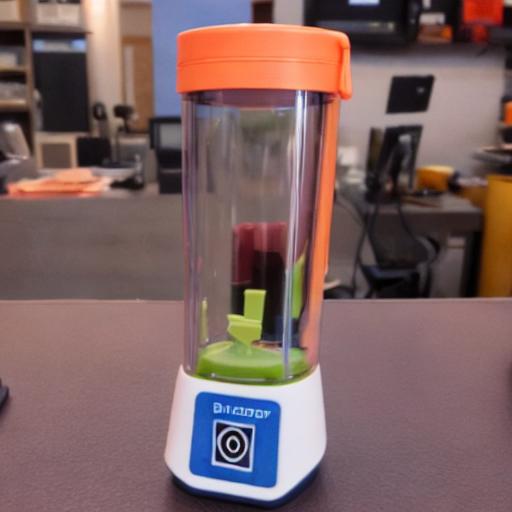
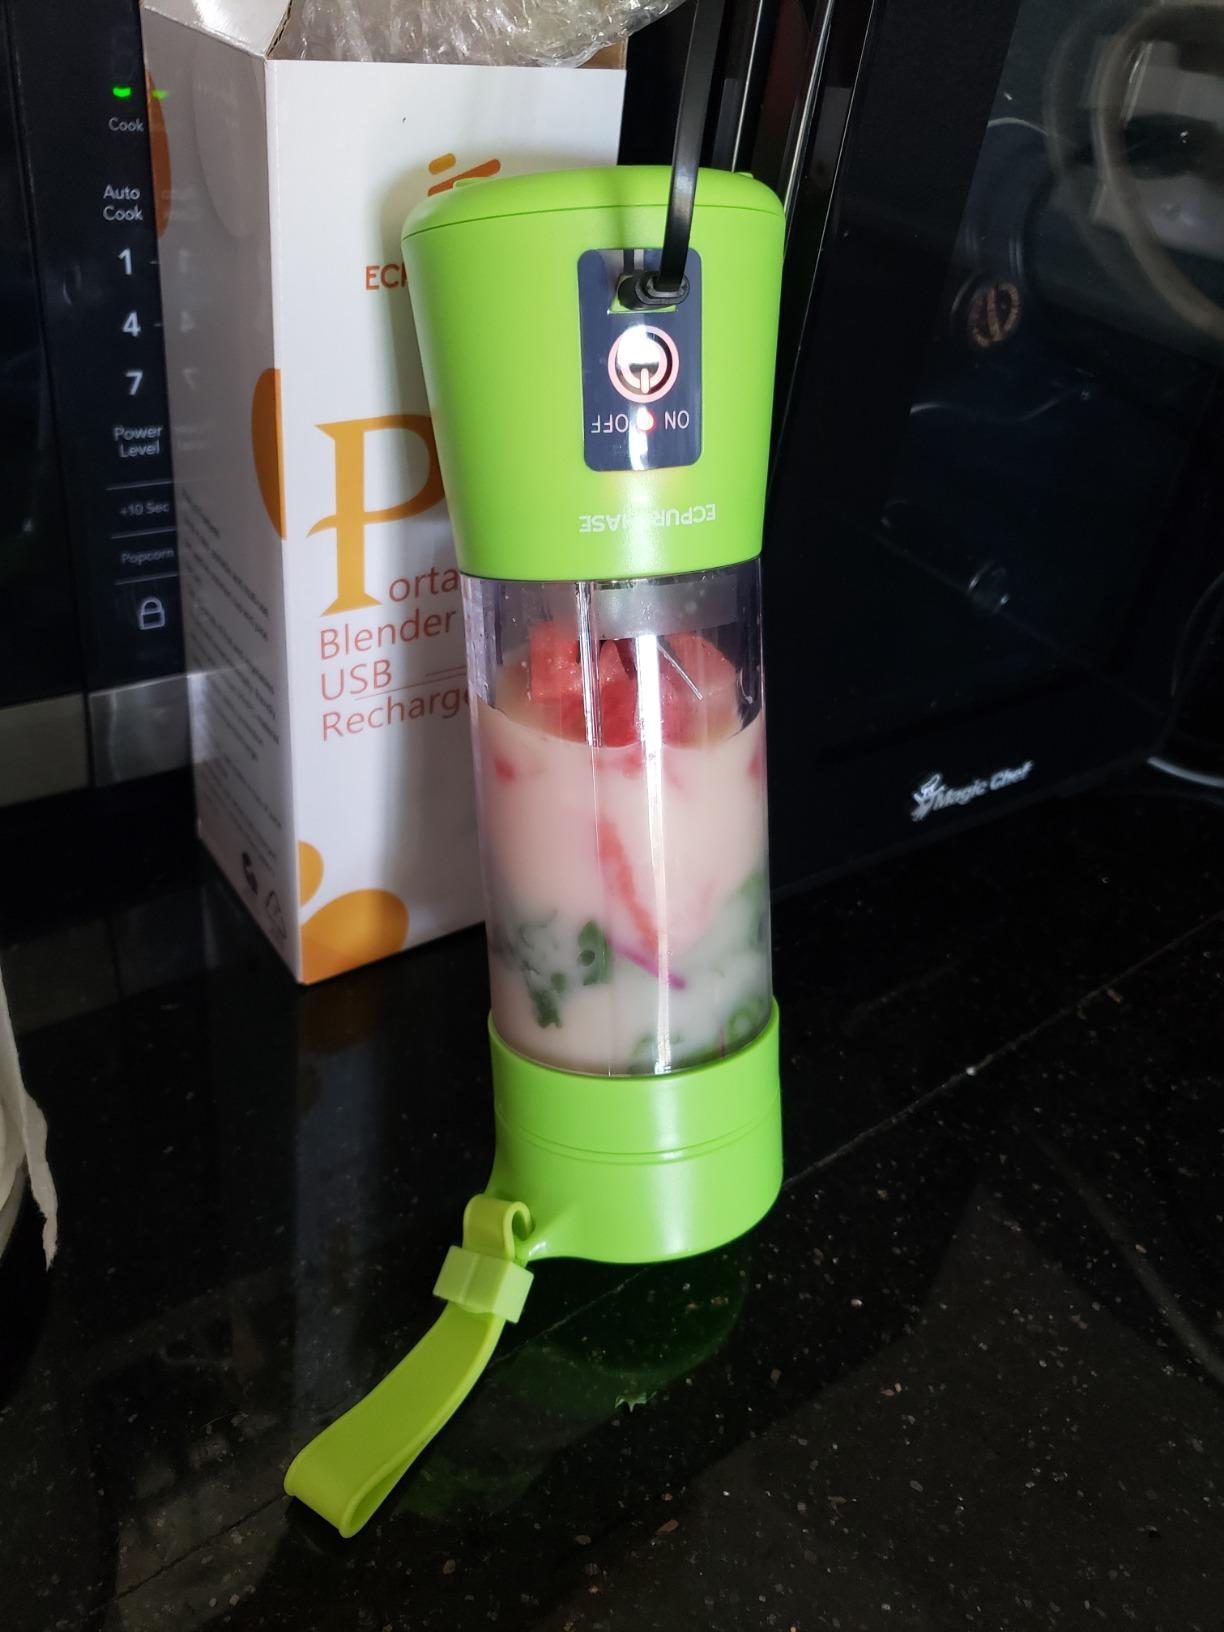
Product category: items_blender
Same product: no